Marfa Sobakina

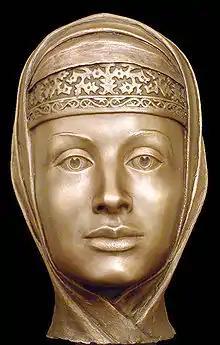
Forensic facial reconstruction

Marfa Vasilyevna Sobakina (1552 – 13 November 1571) was the tsaritsa of Russia as the third wife of Ivan the Terrible, the tsar of all Russia, from October 1571 until her death the next month.